GI Underground Press

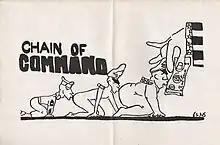
"Liberation News Service" "Chain of Command" political cartoon, 1972

Launched in June 1969, the "GI Press Service" newsletter was designed to be a central source of information and coordination for the GI movement. It was created by the Student Mobilization Committee to End the War in Vietnam (SMC), which was one of the earliest organizations to recognize the significance of the budding GI movement, and edited by ex Army Specialist 4 Allen Myers who had previously founded the "Ultimate Weapon" underground newspaper at Fort Dix in New Jersey. SMC was allied with the Young Socialist Alliance, the youth wing of the Socialist Workers Party (see below for more the SWP's role in the GI underground press). The "GI Press Service" lasted for a little over two years and played an important role during the early years of the GI press by supplying centralized information and press ready copy for the emerging newspapers and newsletters at military installations. They offered their material for a nominal fee ($1.00 per year) to all GI papers, to "be used with or without acknowledgment of the GI Press Service."